Without Words (film)

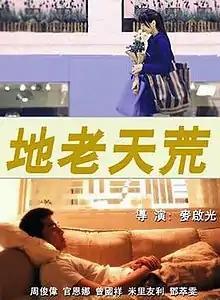

Without Words is a 2006 Hong Kong romantic drama film starring Lawrence Chou, Ella Koon and Derek Tsang. The film revolves around an orphaned mute girl named Snow Yip and a young musician named Kit.